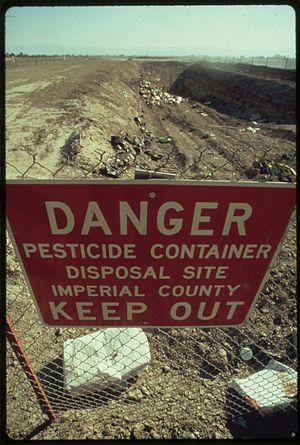
En France, une installation de stockage de déchets dangereux est une installation classée pour la protection de l'environnement qui réceptionne des déchets dangereux en vue de les éliminer par enfouissement sur site.
Les déchets dangereux sont une des catégories de déchets définies par la législation propre à chaque pays, qui s'oppose à la catégorie des déchets non dangereux. Ils se caractérisent par leur dangerosité pour l'environnement ou la santé à travers leurs effets directs ou indirects à court, moyen ou long terme.